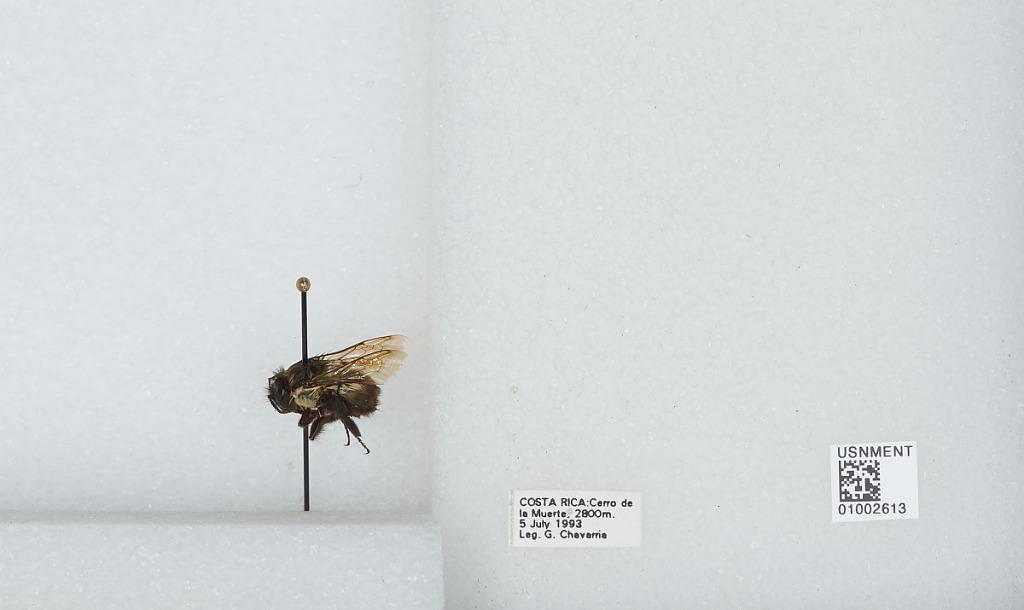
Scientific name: Bombus (Pyrobombus) ephippiatus (Say)
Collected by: G. Chavarria
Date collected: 1993-7-5
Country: Costa Rica
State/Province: San Jose
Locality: Cerro de la Muerte
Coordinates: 9.5583, -83.7239